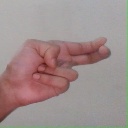
अक्षर: ह